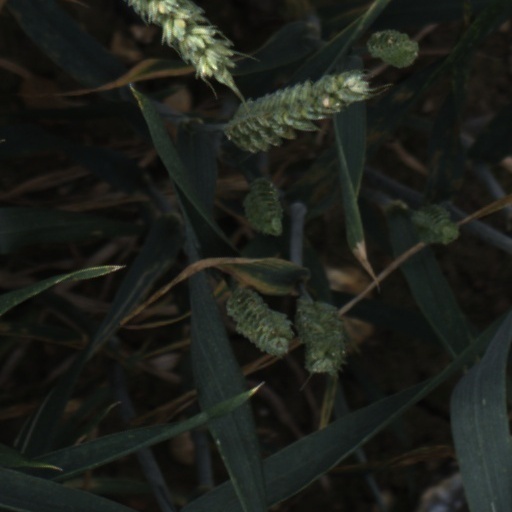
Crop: wheat